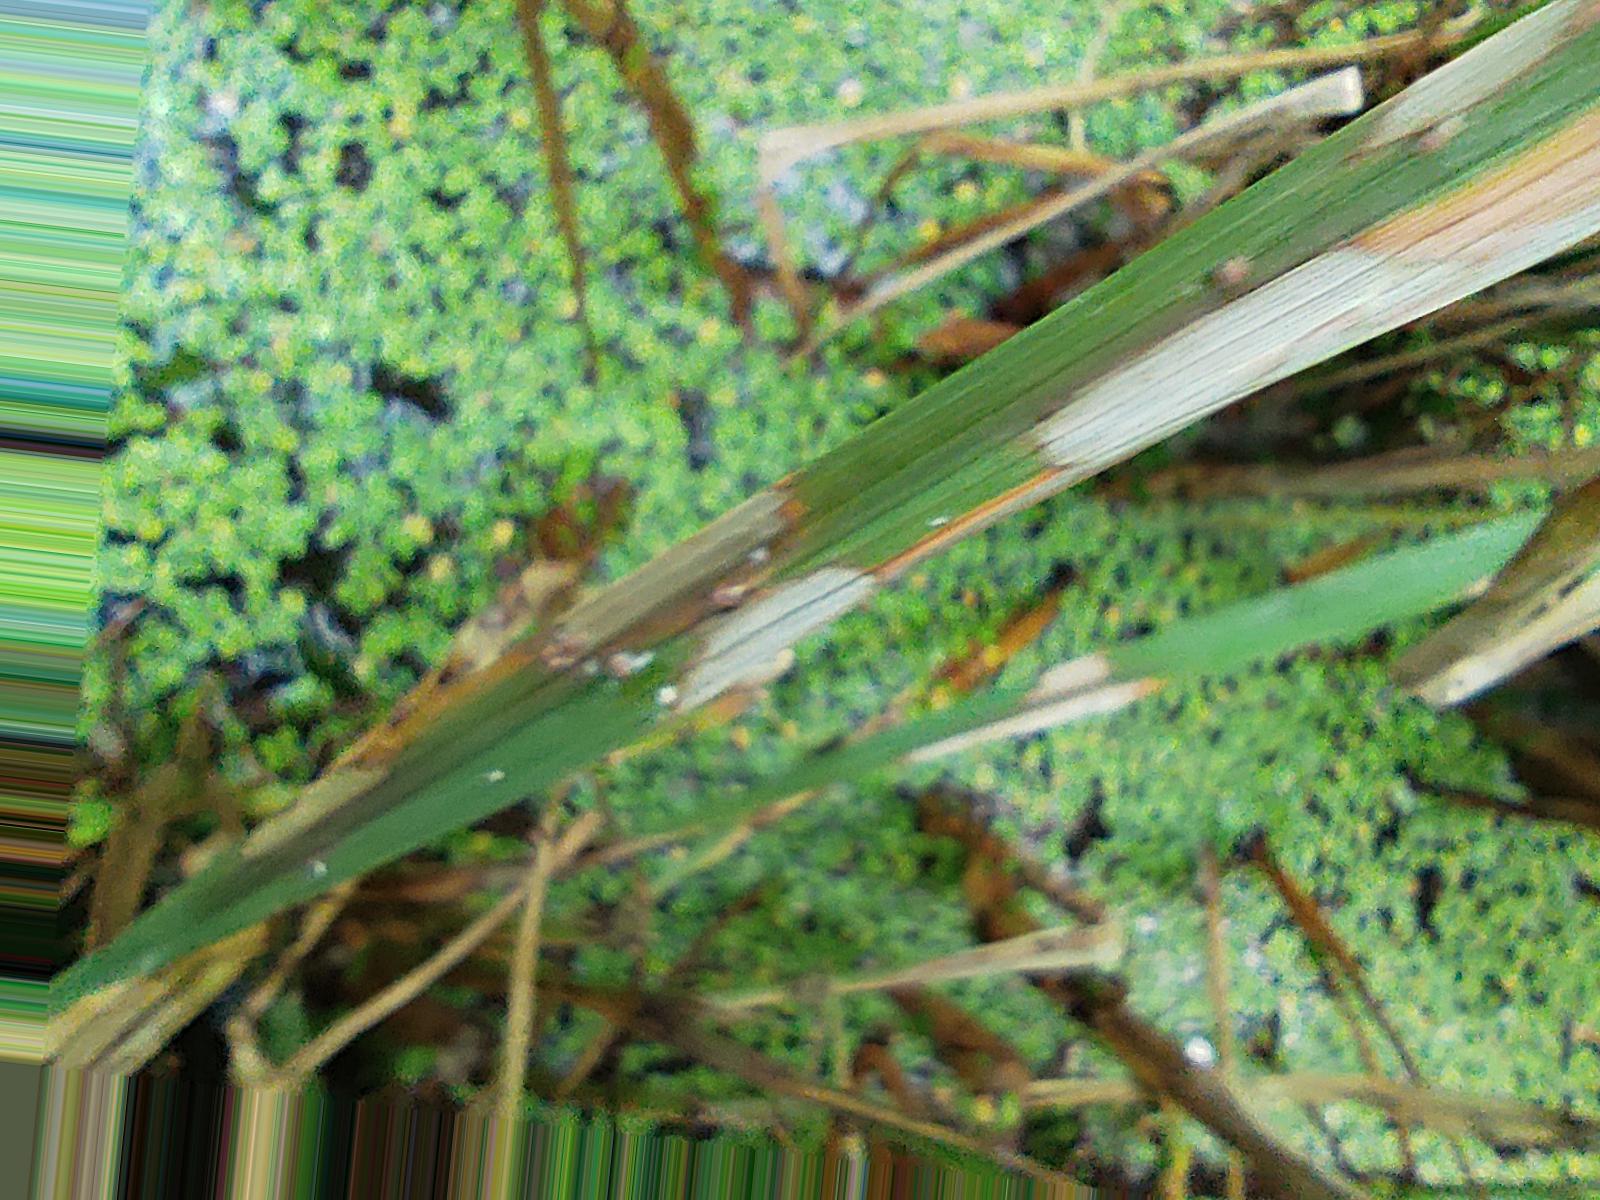
Nhãn: Bệnh Đốm Vằn ( Khô vằn ) ( Sheath Blight )